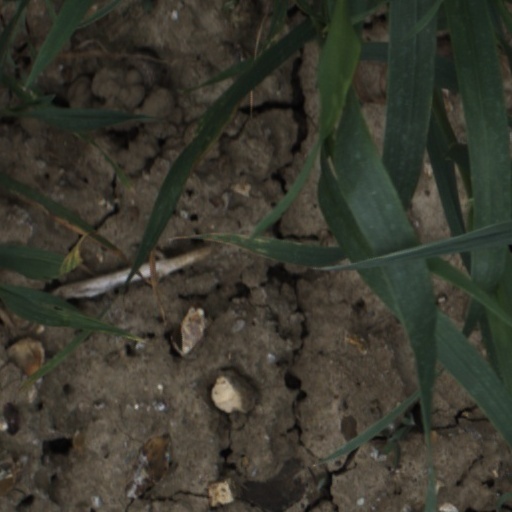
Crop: wheat